The Toughest Dungeon in the World

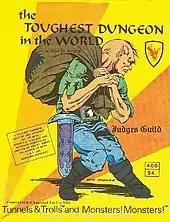

The Toughest Dungeon in the World is a 1980 role-playing game solo adventure for "Tunnels & Trolls."